Q (James Bond)

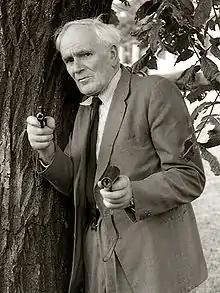
Desmond Llewelyn portrayed Q in the Eon series between 1963 and 1999.

Q is a character in the James Bond films and novelisations. Q is the head of Q Branch (later Q Division), the fictional research and development division of the British Secret Service charged with oversight of top secret field technologies.